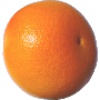
Label: pink_grapefruit